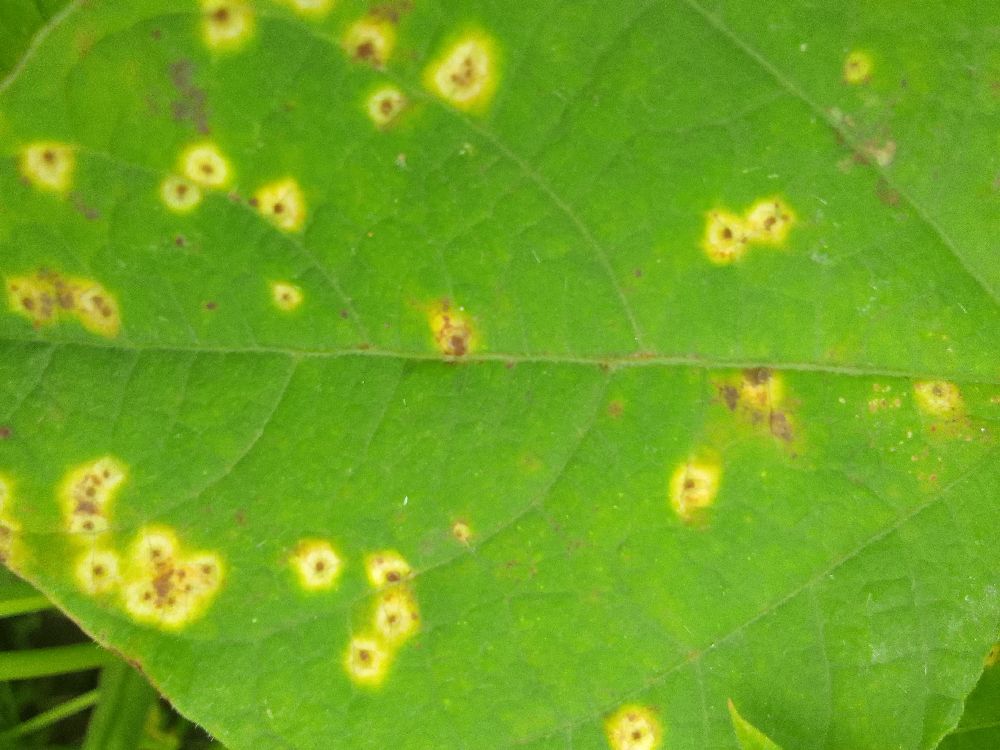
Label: rust